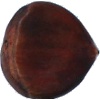
Label: Chestnut 1